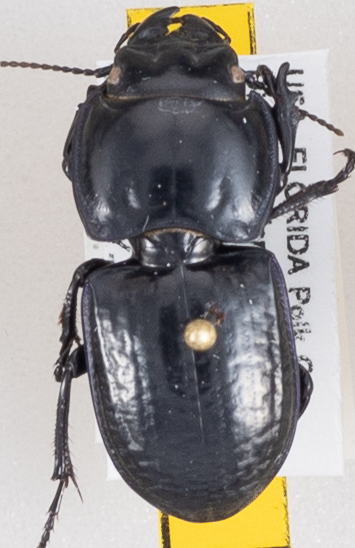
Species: Pasimachus sublaevis
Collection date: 2020-06-16
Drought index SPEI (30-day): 1.69
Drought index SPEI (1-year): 0.746
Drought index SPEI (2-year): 1.382